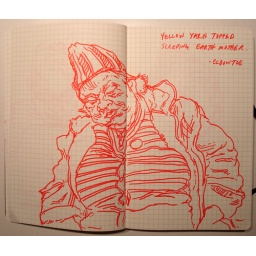
Busy in studio for cross country trip. Felt pen on paper by ELBOW-TOE.